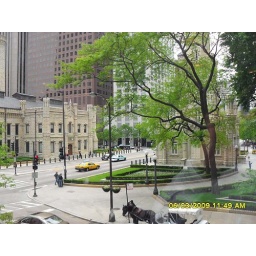
The water tower by day